Cneoridium dumosum (Nuttall) Hooker F. Collected March 26, 1960, at an Elevation of about 1450 Meters on Cerro Quemazón, 15 Miles South of Bahía de Los Angeles, Baja California, México, Apparently for a Southeastward Range Extension of Some 140 Miles

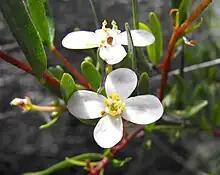
Map showing Bahía de los Ángeles

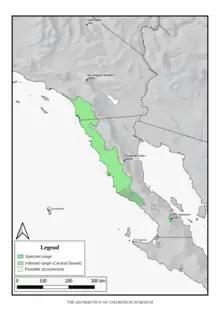
The range of the plant is shown in green. The extension reported in the paper is the isolated blob in the south.

""Cneoridium dumosum" (Nuttall) Hooker F. Collected March 26, 1960, at an Elevation of about 1450 Meters on Cerro Quemazón, 15 Miles South of Bahía de Los Angeles, Baja California, México, Apparently for a Southeastward Range Extension of Some 140 Miles" is a humorous (or parodic) yet factual, scientific paper on species distribution published in 1962 by American botanist Reid Moran of the San Diego Natural History Museum.